Journey to the River Sea

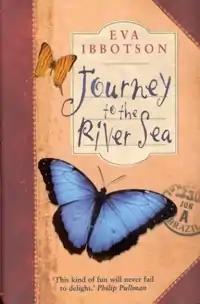
Front cover of the first edition <!--

Journey to the River Sea is an adventure novel written by Eva Ibbotson, published by MacMillan in 2001. It is set mainly in Manaus, Brazil, early in the 20th century and conveys the author's vision of the Amazon River.